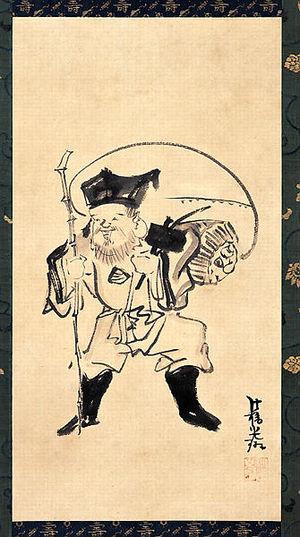
1705 est une année commune commençant un jeudi.
Daikokuten, ou simplement Daikoku, est la divinité japonaise de la richesse, du commerce et des échanges.